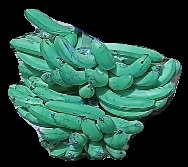
Variety: pachbale
Grade: grade3